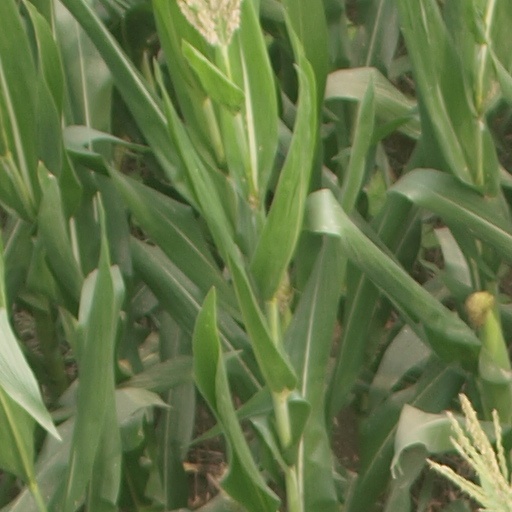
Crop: maize; corn